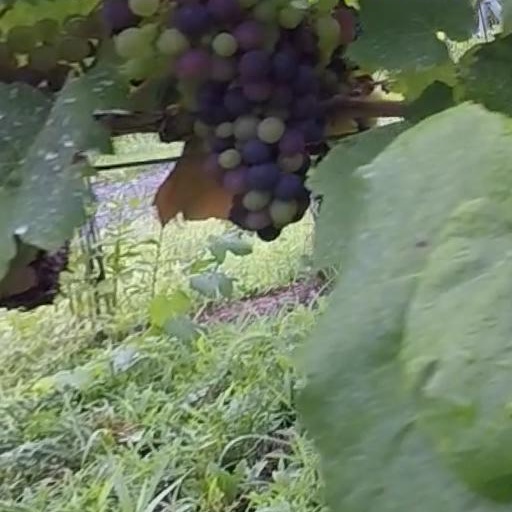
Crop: grape